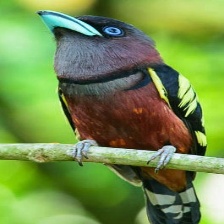
Species: BLACK AND YELLOW BROADBILL
Scientific name: EURYLAIMUS OCHROMALUS